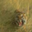
Label: tiger